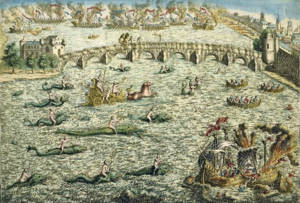
Spectacle nautique donné lors de l’entrée royale d’Henri II de France et de Catherine de' Medici à Rouen, le premier octobre 1550
Henri II est roi de France de 1547 à sa mort. Deuxième fils de François Iᵉʳ et de Claude de France, il devient l'héritier du trône à la mort de son frère aîné en 1536. Il reçoit alors les titres de dauphin et de duc de Bretagne.
Marie Iʳᵉ d’Écosse, née Marie Stuart le 8 décembre 1542 et morte exécutée le 8 février 1587, est souveraine du royaume d’Écosse du 14 décembre 1542 au 24 juillet 1567 et reine de France du 10 juillet 1559 au 5 décembre 1560.
La naumachie désigne dans le monde romain un spectacle représentant une bataille navale, ou le bassin, ou plus largement l'édifice, dans lequel un tel spectacle se tenait. Les moyens considérables à mettre en œuvre pour une naumachie, l'aménagement d'un plan d'eau et de places pour les spectateurs, la mobilisation de flottes, l'engagement de nombreux combattants, en font un spectacle d'exception que seuls les empereurs pouvaient organiser.
24 mars : traité d’Outreau. Restitution de Boulogne à la France par les Anglais contre 400 000 écus d’or.